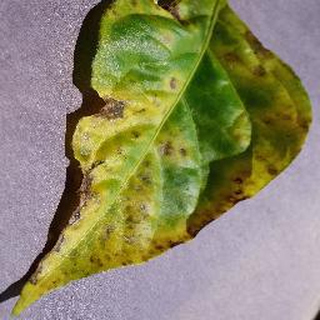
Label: bell_pepper_bacterial_spot